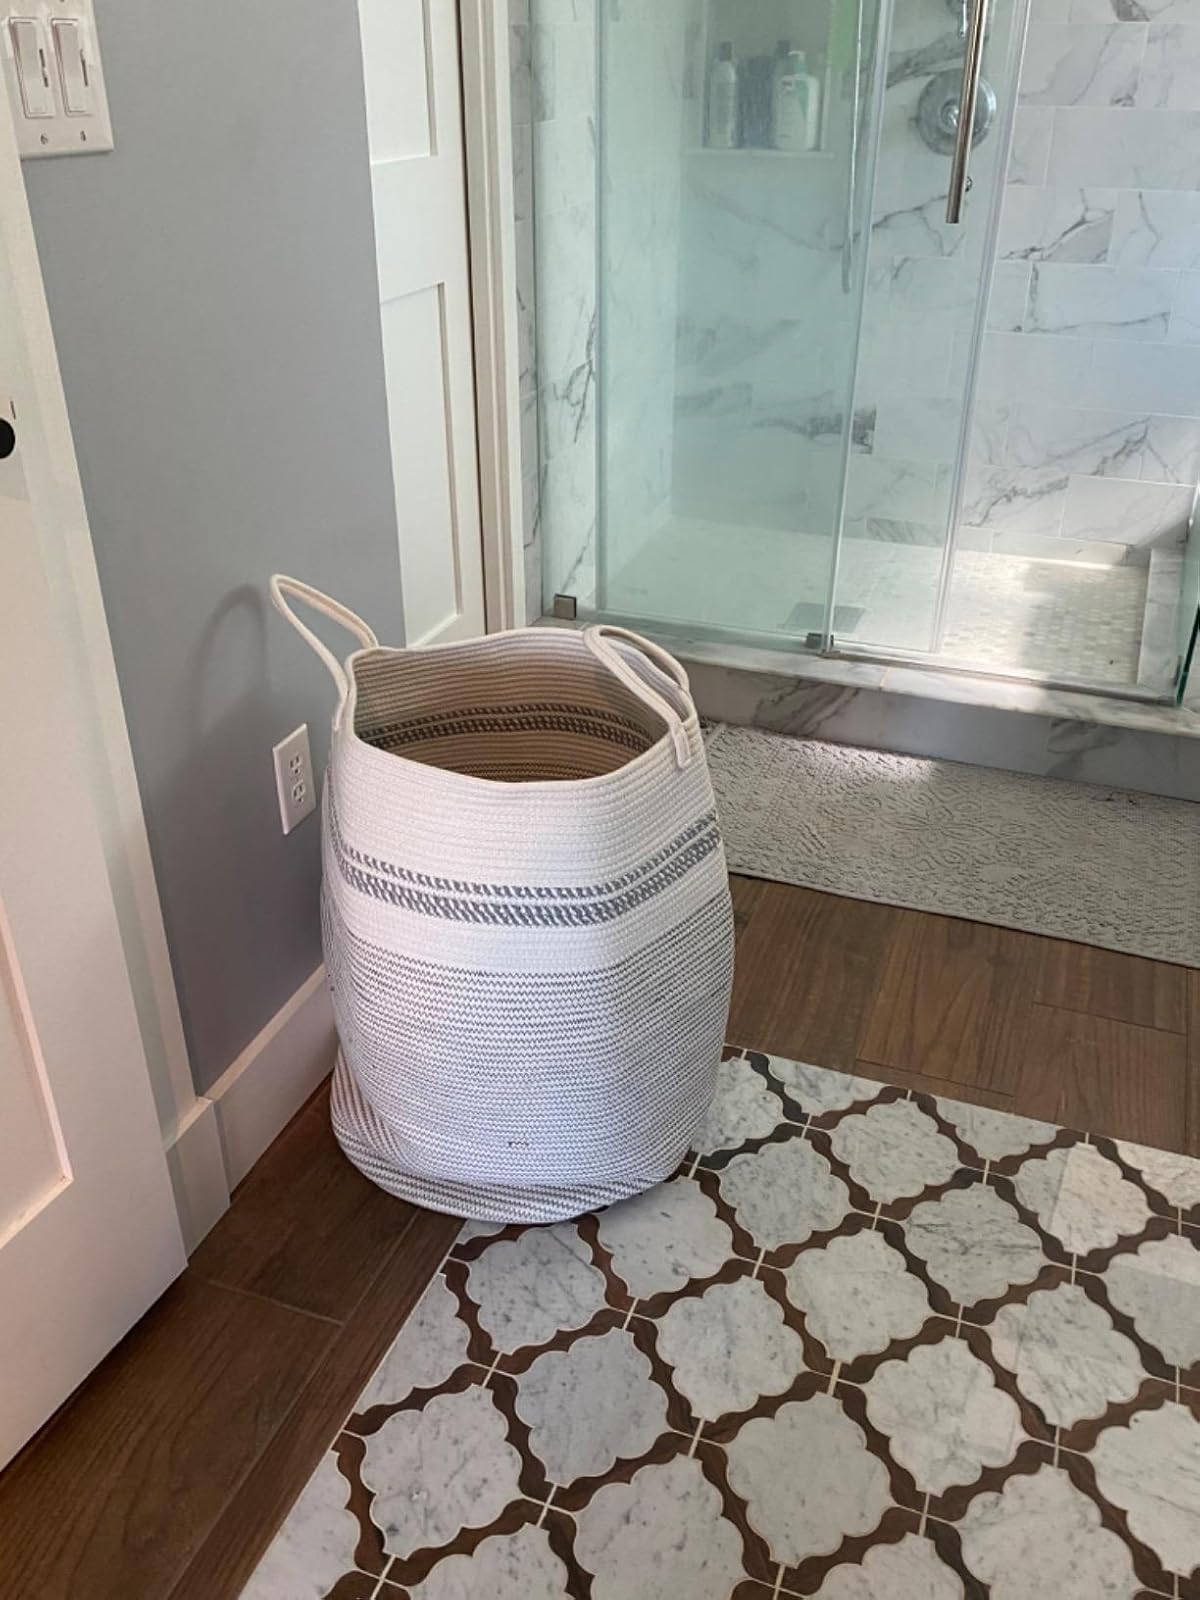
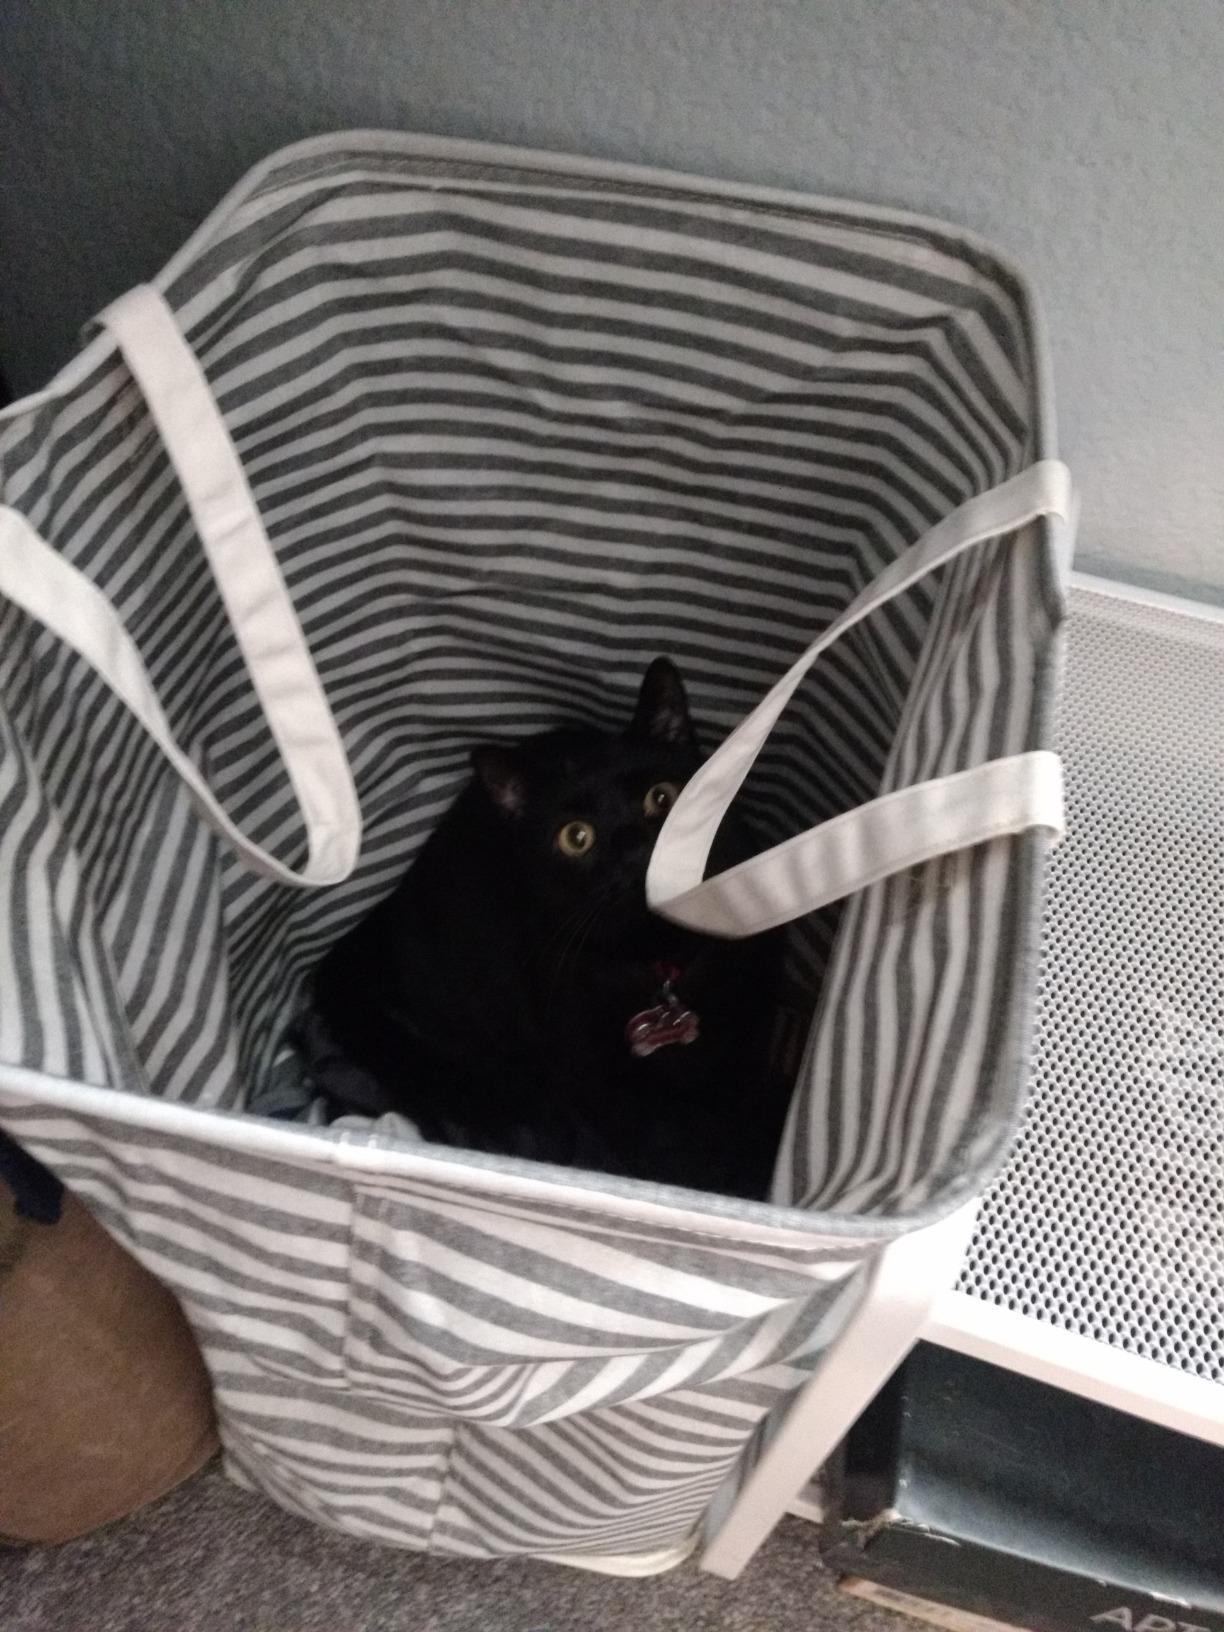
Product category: items_hamper
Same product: no